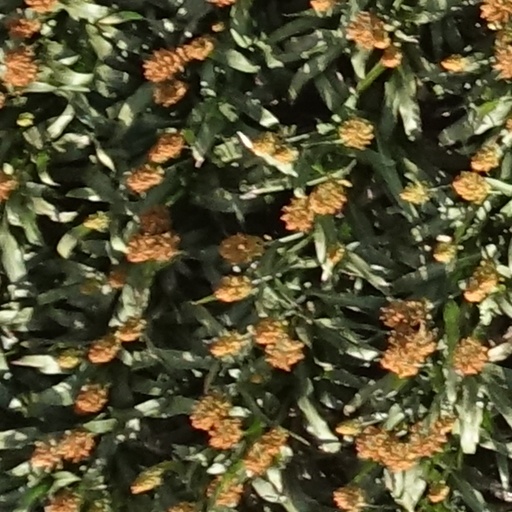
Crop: sorghum